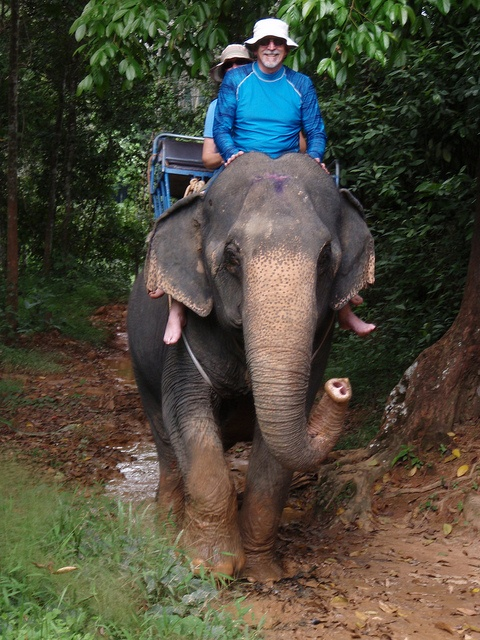
some people riding the back of an elephant
Two people smile as they ride on the back of an elephant.
a large elephant standing with some people riding on the back
A brave couple sits high atop the back of an elephant.
The two people are riding the elephant threw the forest.